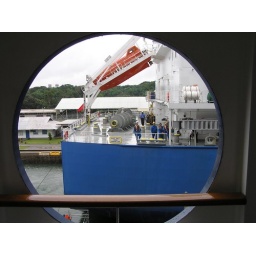
The emergency escape boat on the ship in the adjacent lock.